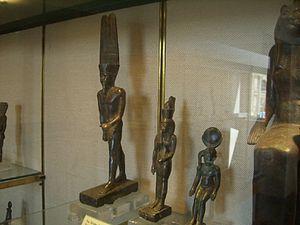
Le musée grégorien égyptien est un des musées du Vatican. Il est consacré à la collection égyptienne du Vatican.